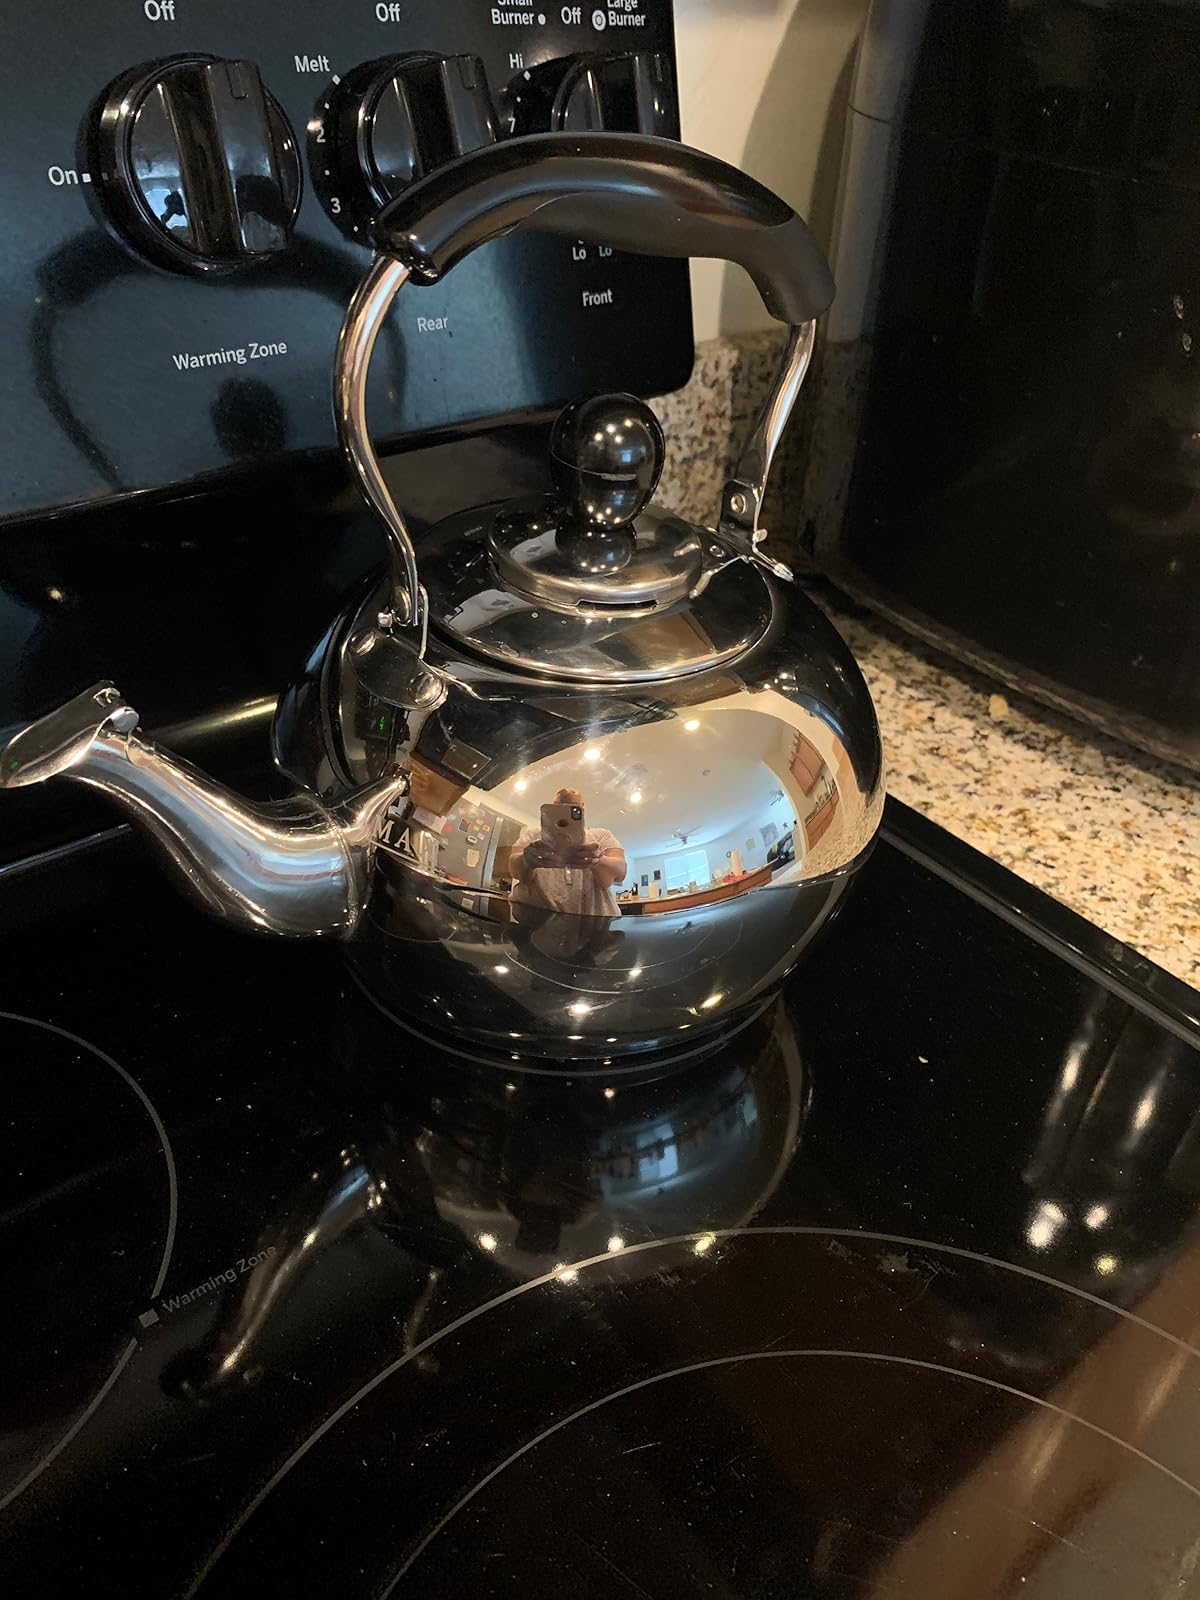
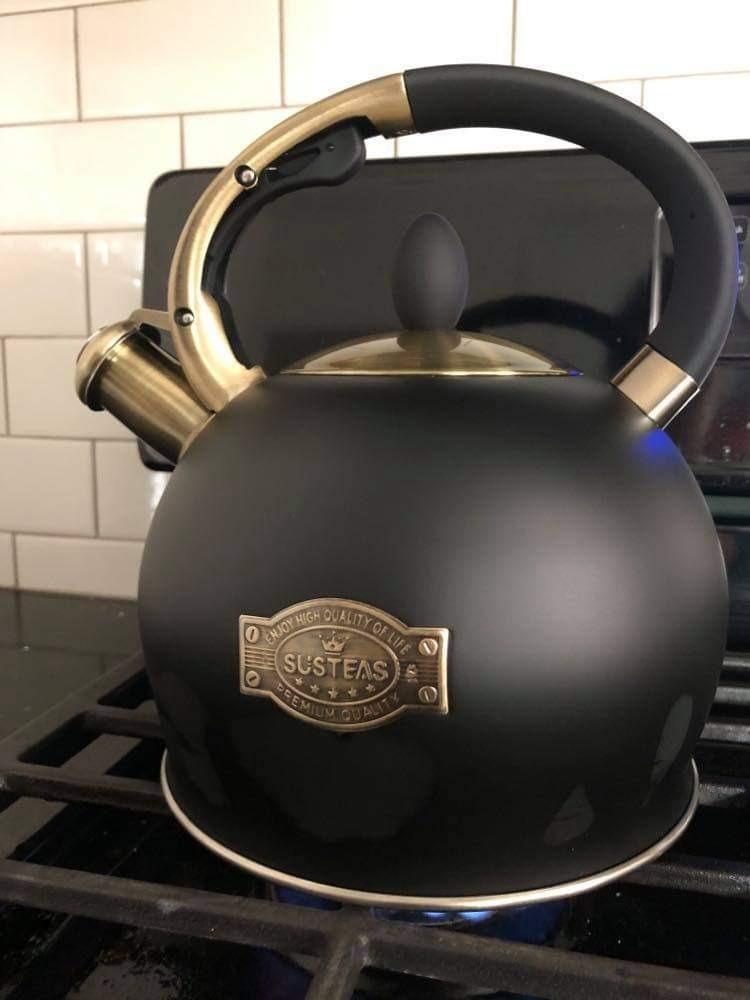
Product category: items_kettle
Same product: no